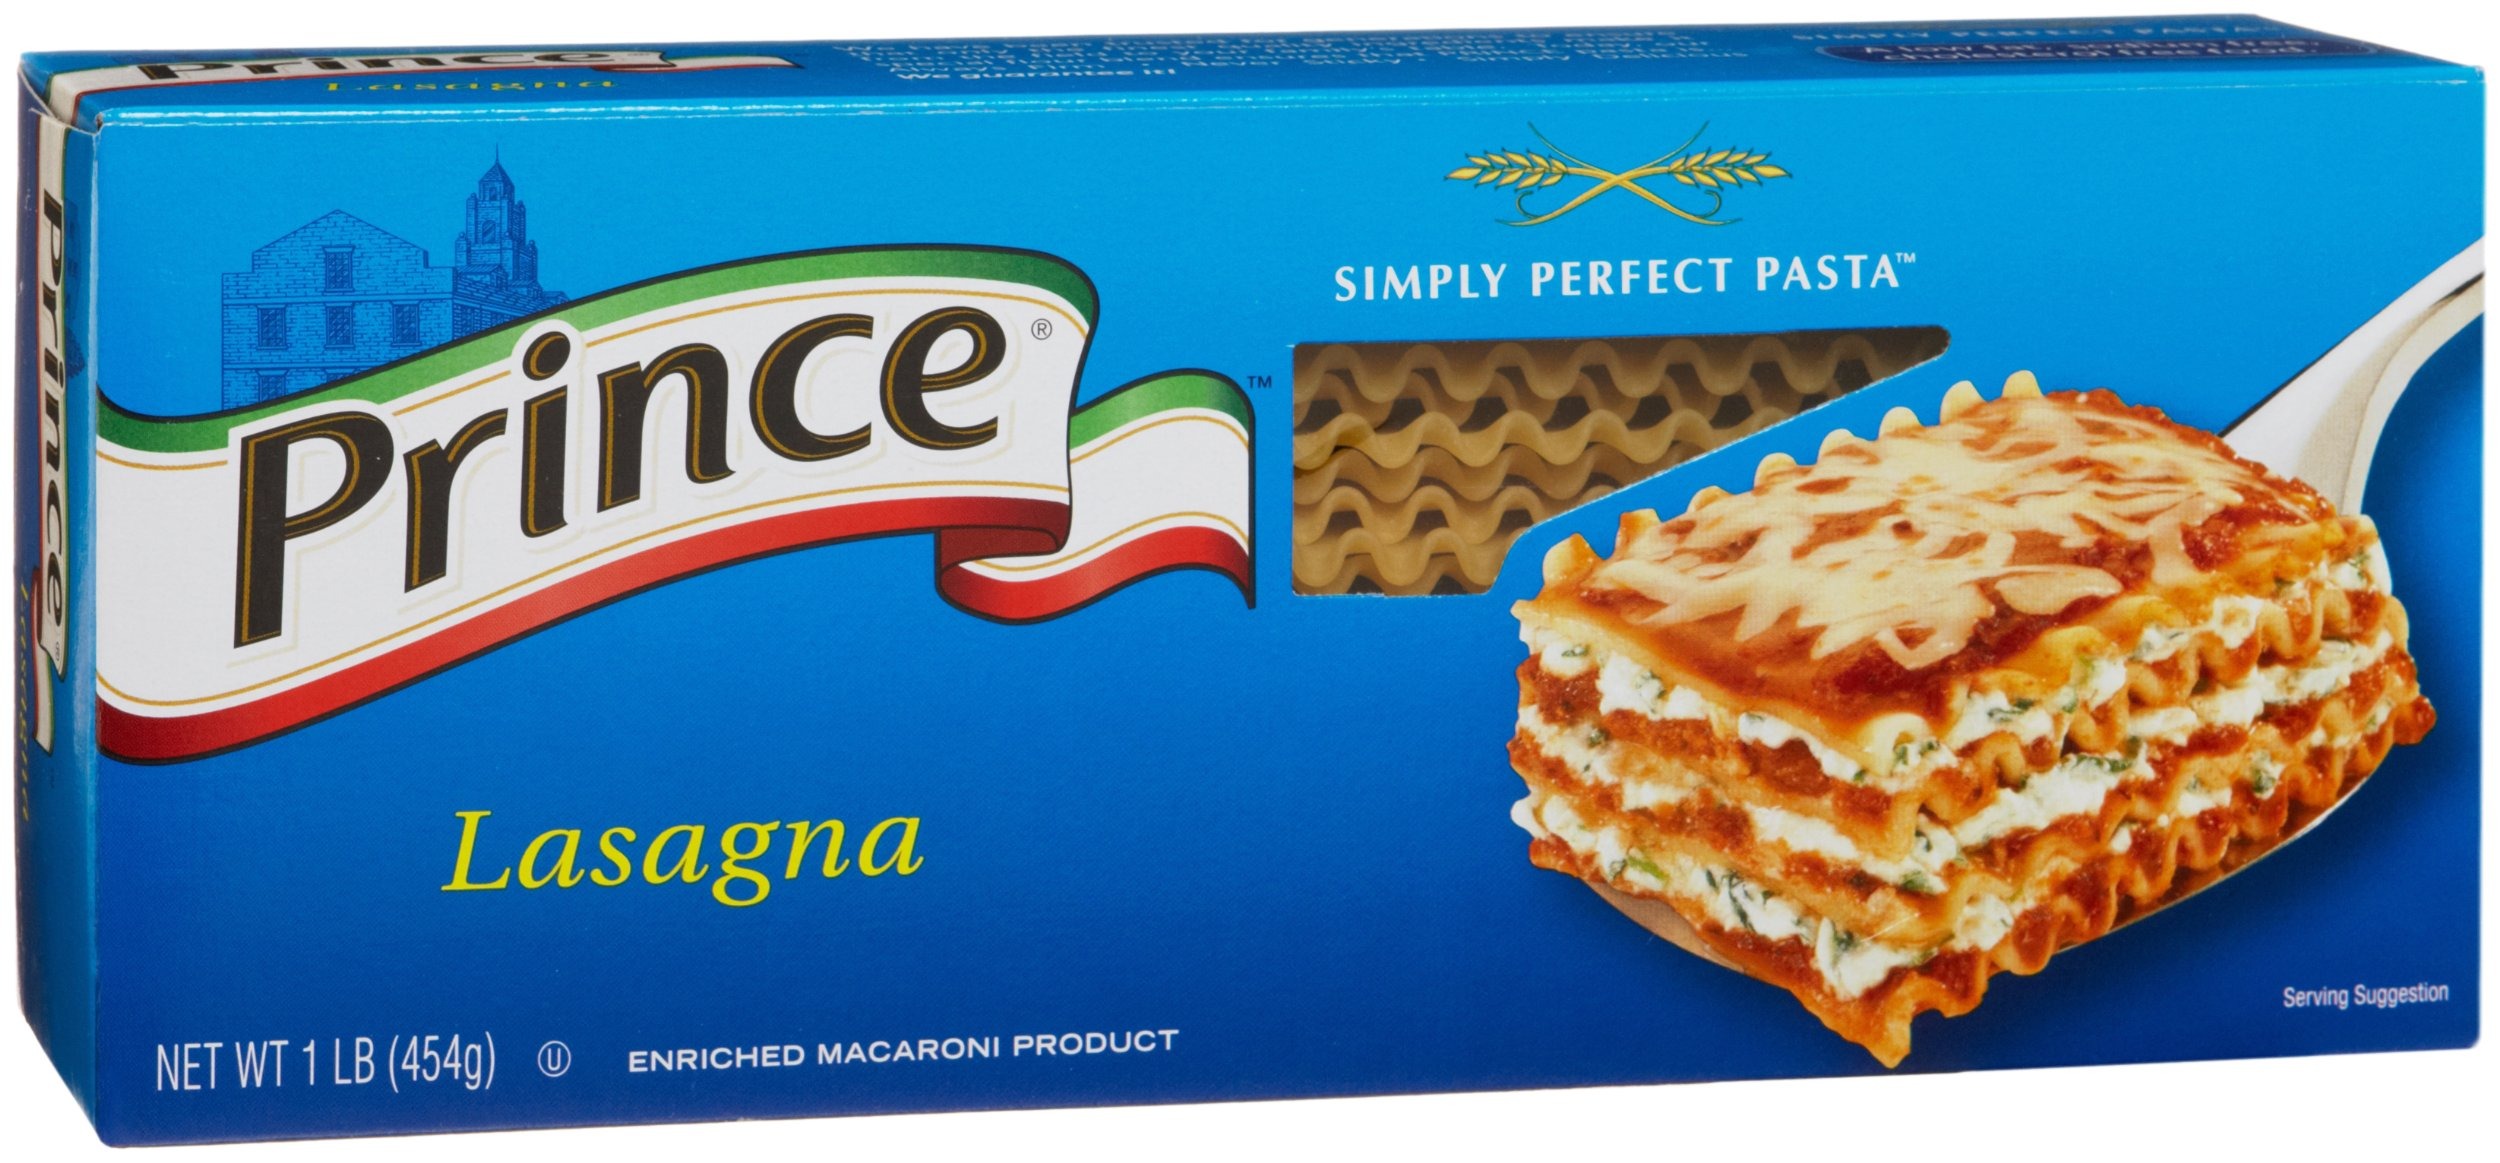
Item Name: Ronzoni Lasagna, 16-Ounce (Pack of 6)
Bullet Point 1: Pack of six, 16-ounce (total of 96-ounce)
Bullet Point 2: Trans fat free
Bullet Point 3: Cholesterol free
Bullet Point 4: Contains wheat ingredients
Value: 96.0
Unit: Ounce

Price: 5.645